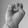
ASL letter: E